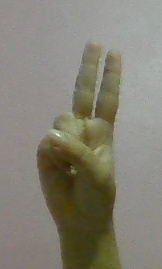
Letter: taa